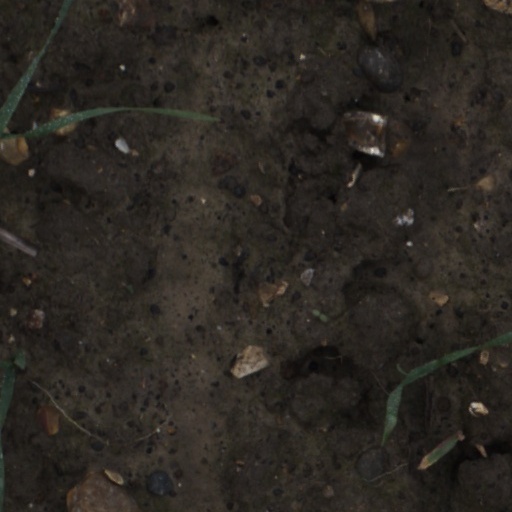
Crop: wheat